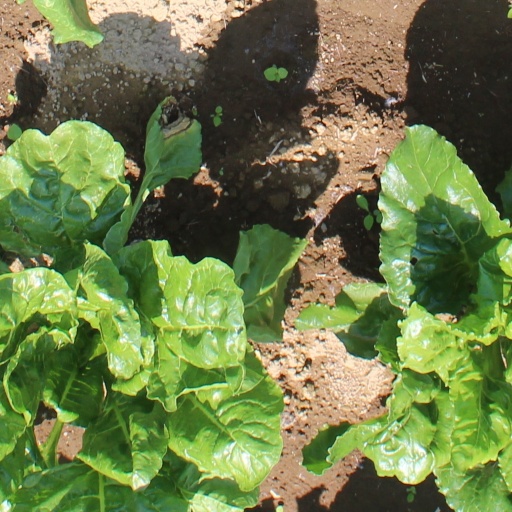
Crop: sugar beet